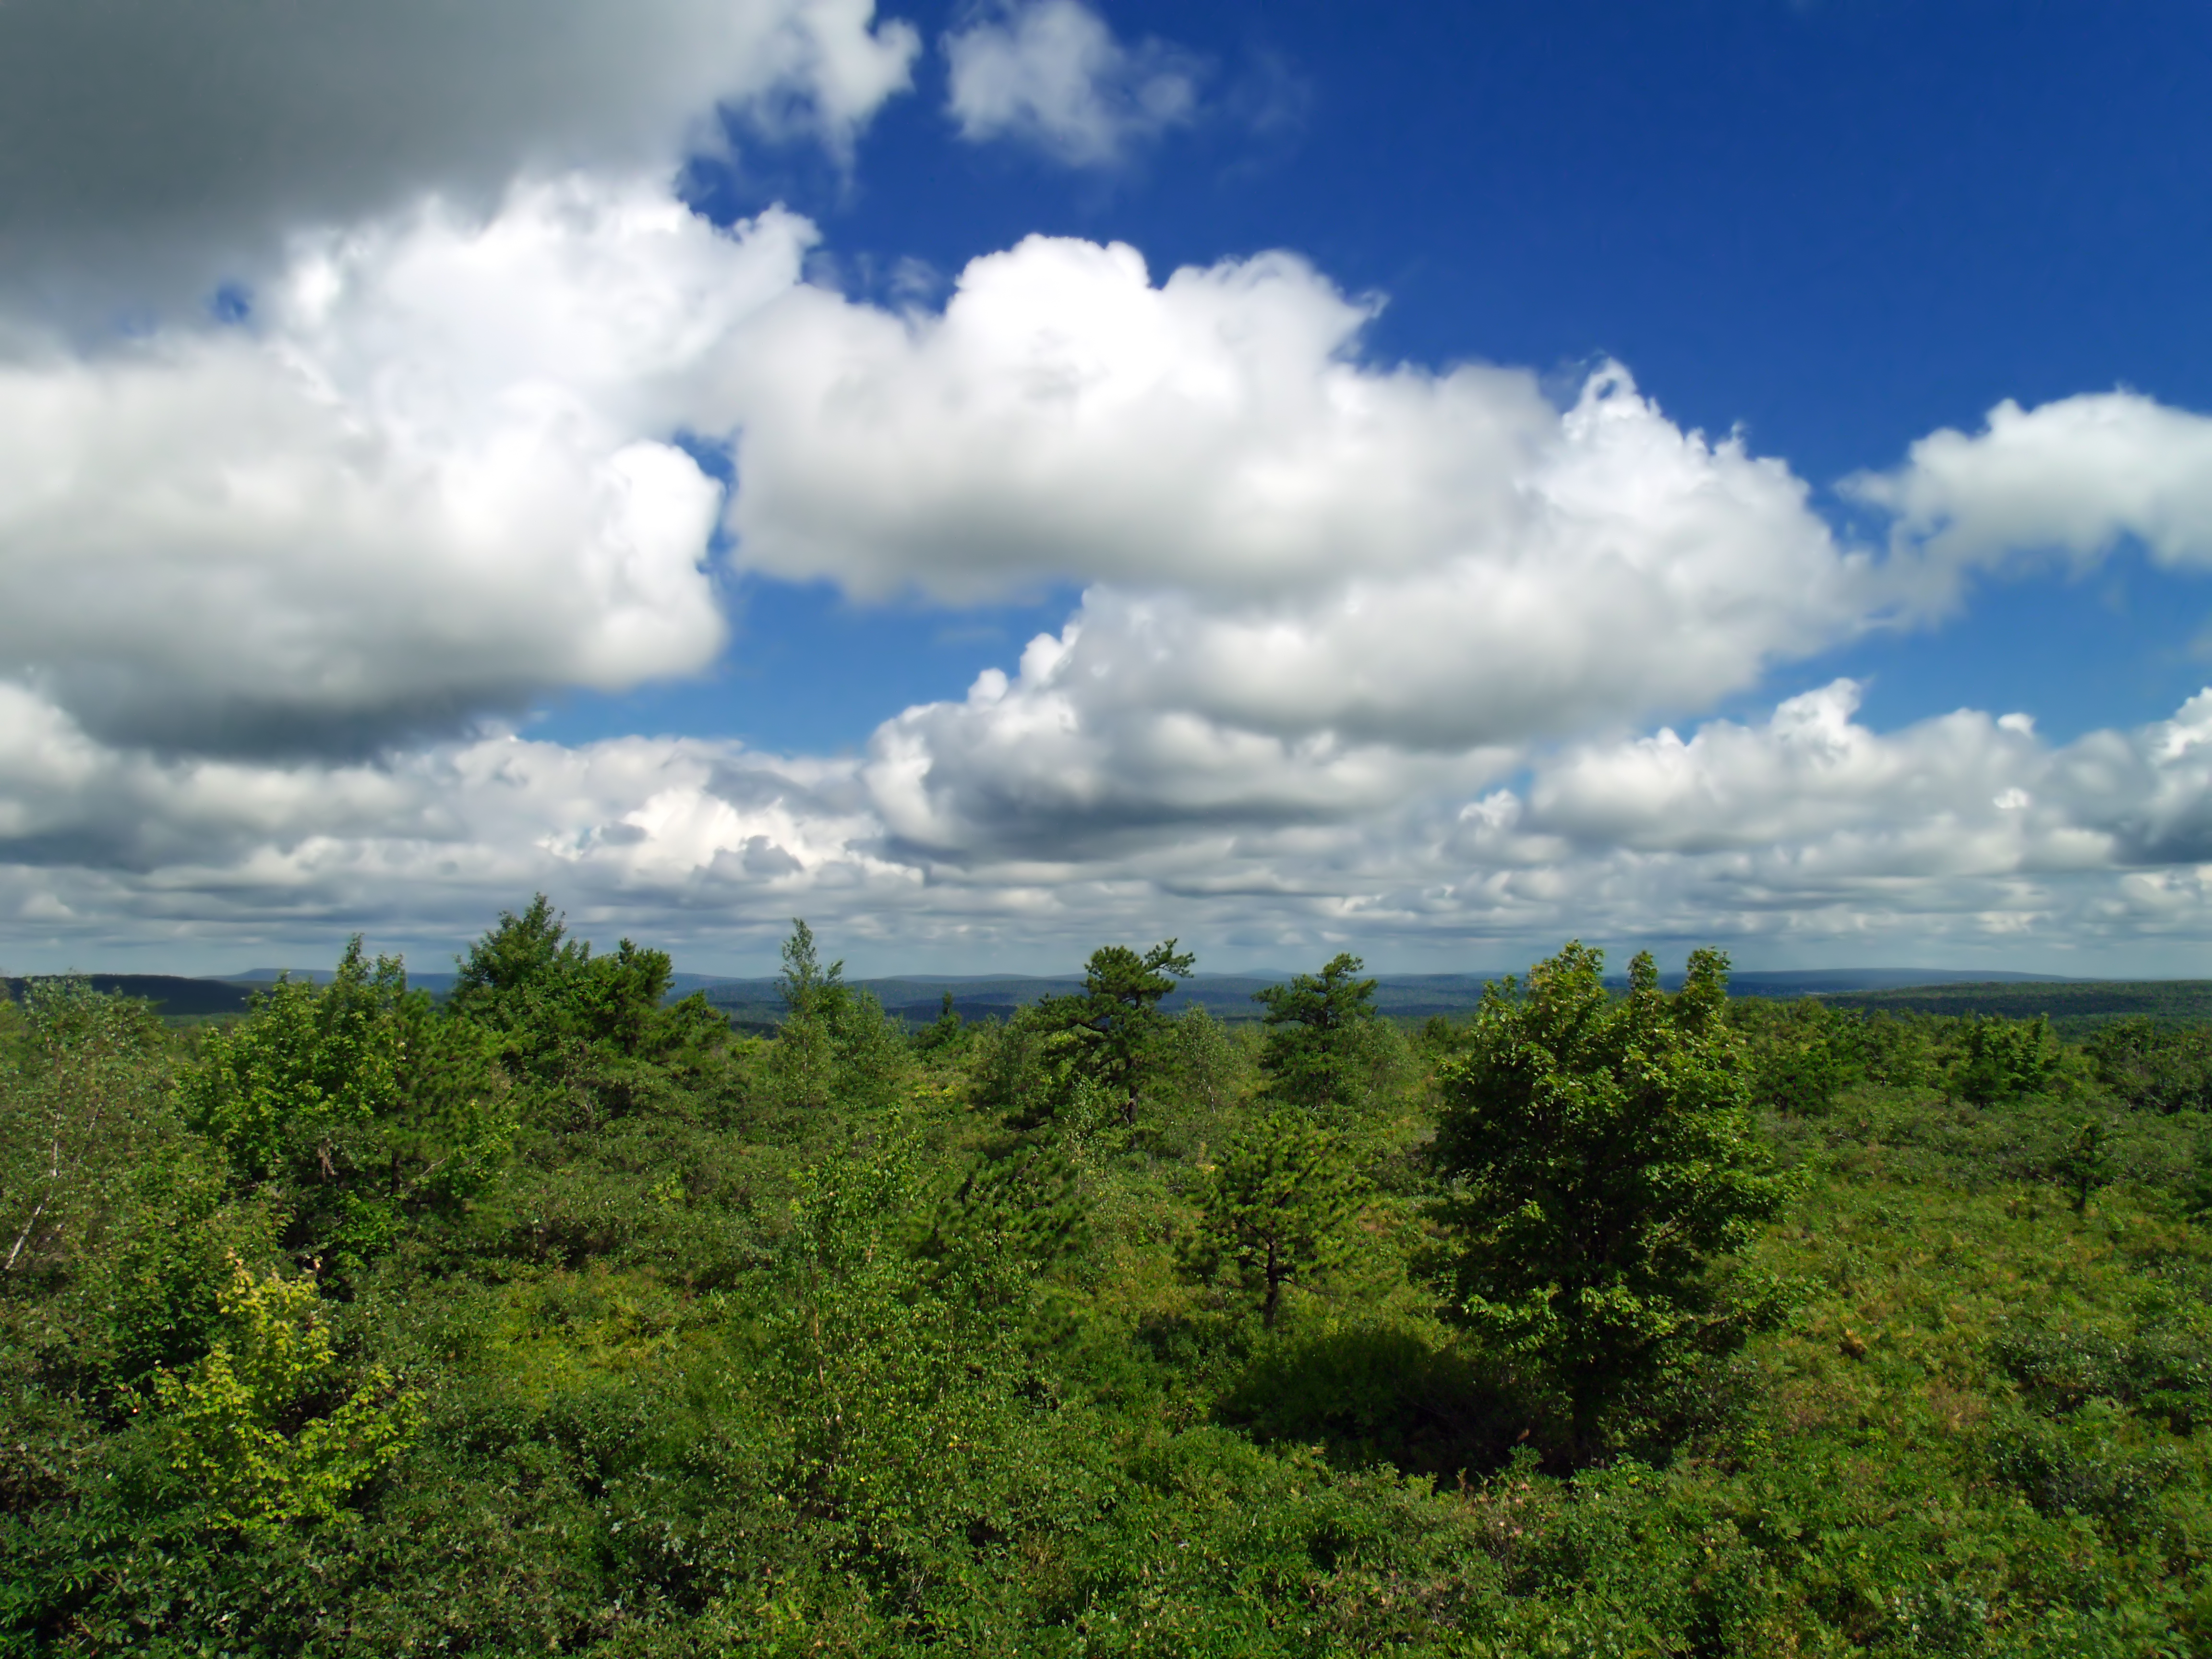
landscape, tree, nature, forest, grass, horizon, mountain, cloud, sky, field, meadow, prairie, hill, summer, cumulus, plain, trees, hills, creativecommons, clouds, mountains, grassland, appalachianmountains, poconos, stratocumulus, pennsylvania, barrens, luzernecounty, lackawannacounty, lackawannastateforest, pinchotstateforest, pinehill, pinehillvista, plateau, habitat, ecosystem, rural area, meteorological phenomenon, natural environment, geographical feature